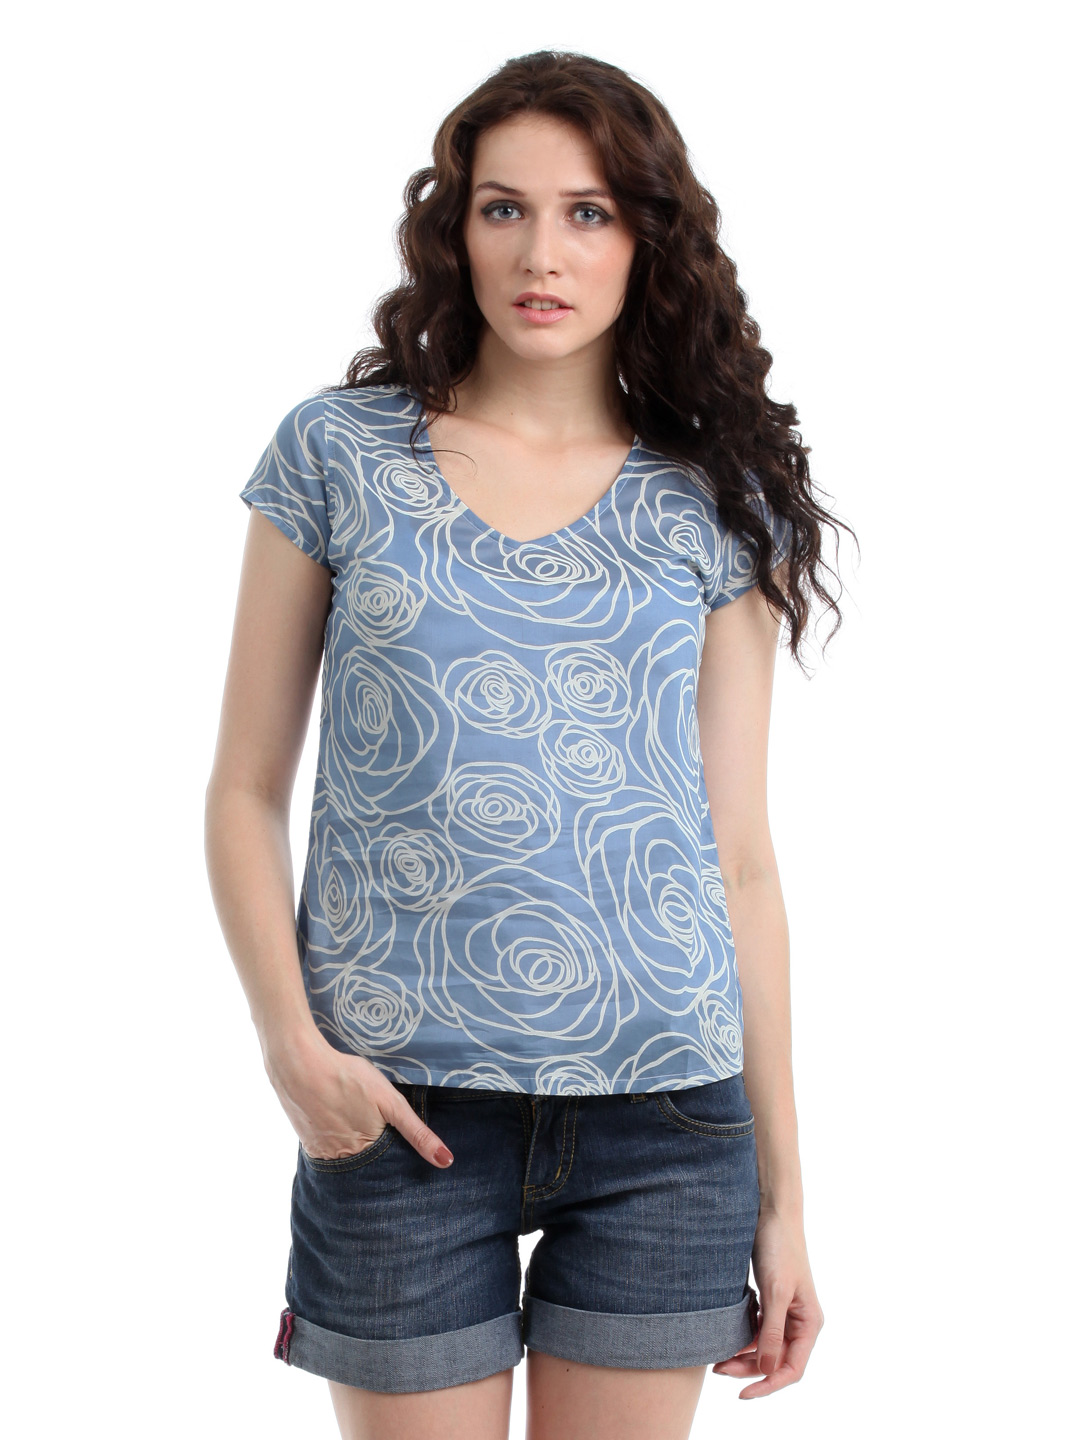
Myntra Women Blue Printed Top
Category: Apparel / Topwear / Tops
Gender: Women
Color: Blue
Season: Summer 2012
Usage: Casual